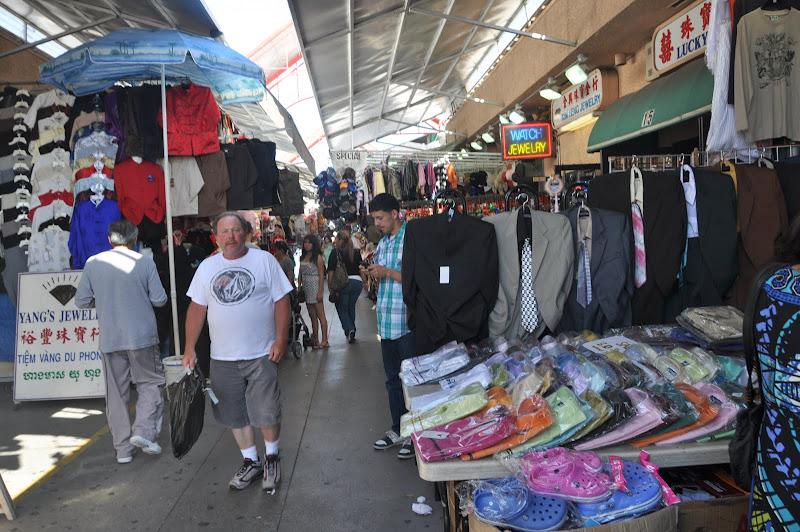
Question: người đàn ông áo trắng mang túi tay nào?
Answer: người đàn ông áo trắng mang túi tay phải